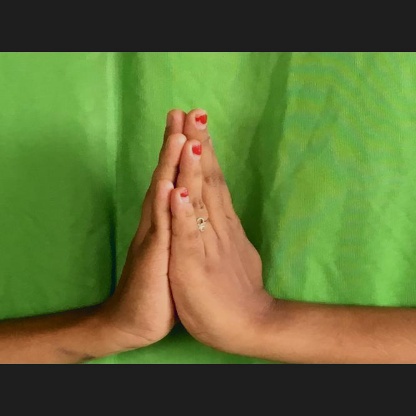
Mudra: Anjali